Christopher C. Kraft Jr.

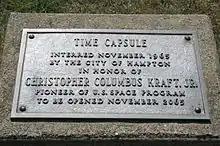
Metal plaque which reads: Time capsule interred November 1965 by the city of Hampton in honor of Christopher Columbus Kraft Jr. pioneer of U.S. space program to be opened November 2065

In 1950, Kraft married Betty Anne Kraft ( Turnbull) whom he had met in high school. They had two children, Gordon and Kristi-Anne. In his autobiography, Kraft acknowledged the sacrifices that his family had made as a result of his work for NASA, saying that "I was ... more of a remote authority figure to Gordon and Kristi-Anne than a typical American father."